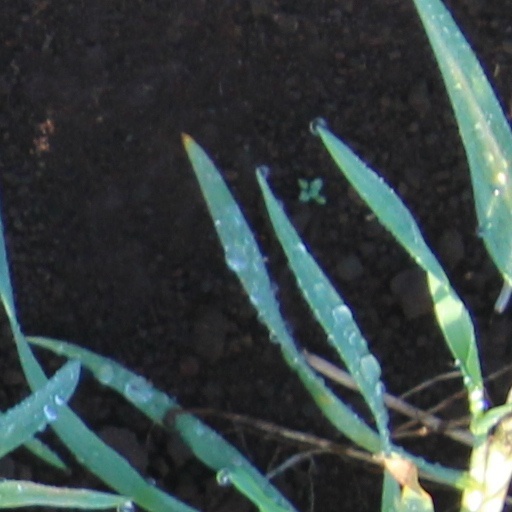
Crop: wheat